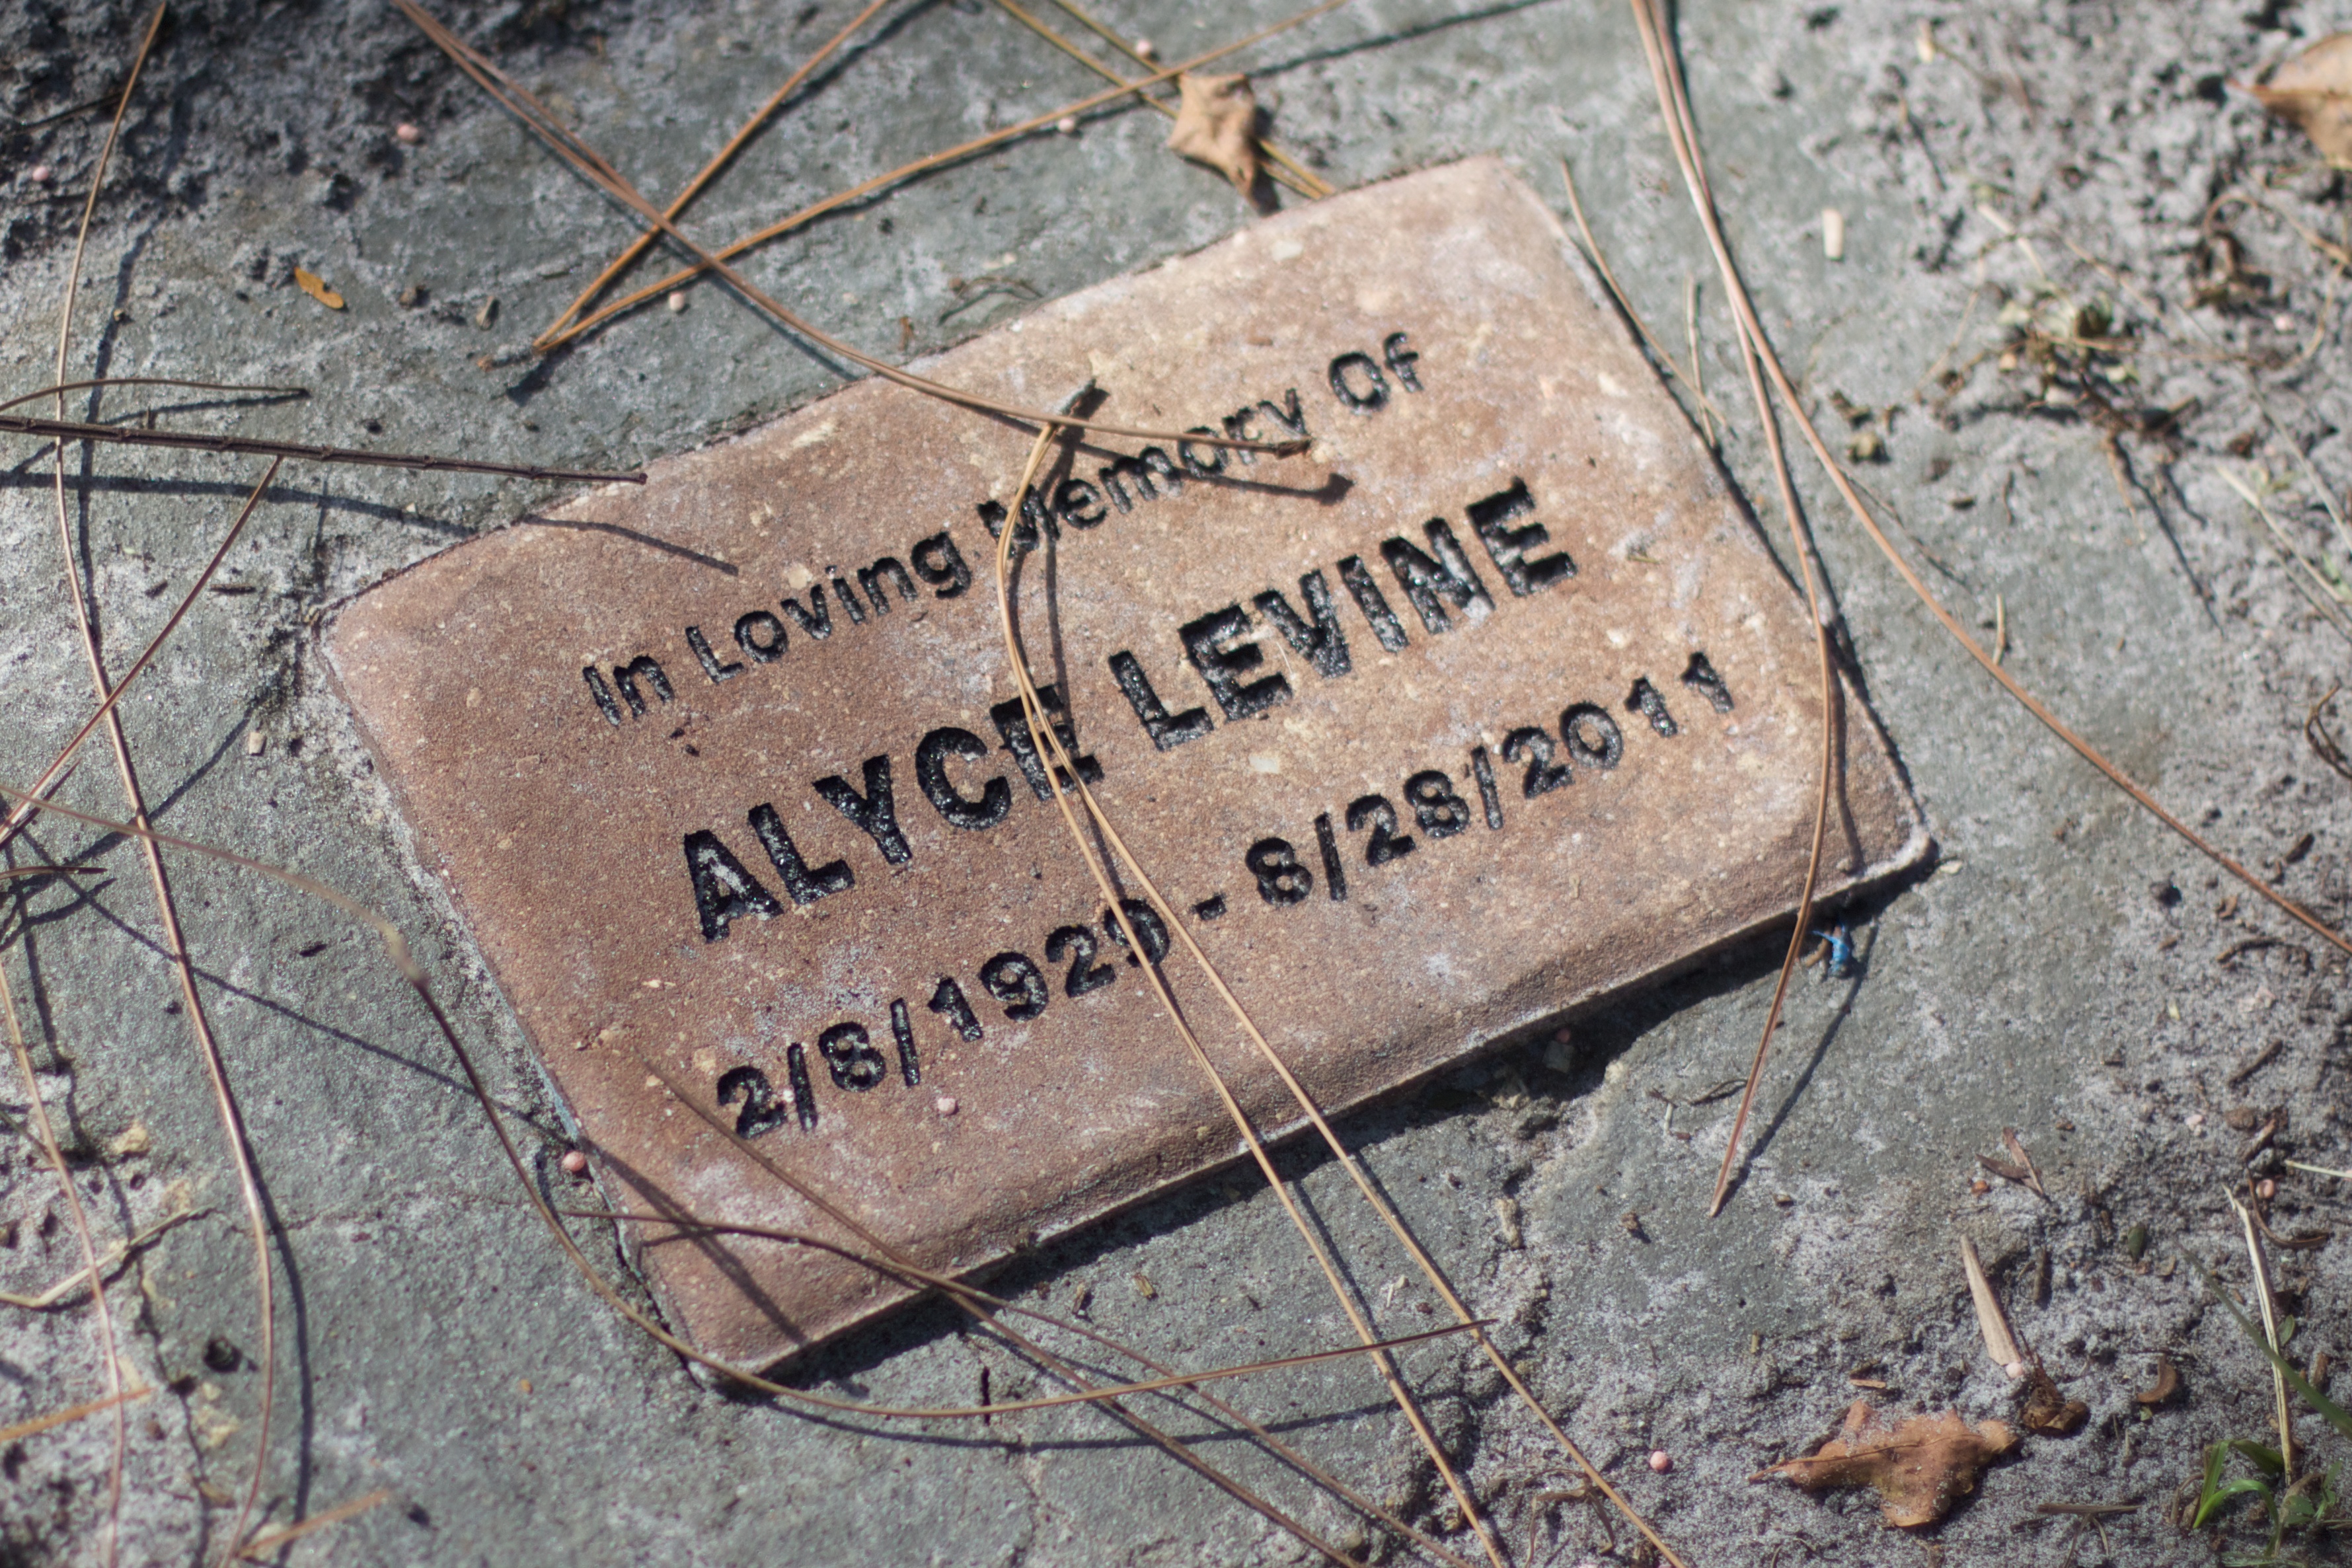
wood, leaf, sign, soil, mom, odyssey